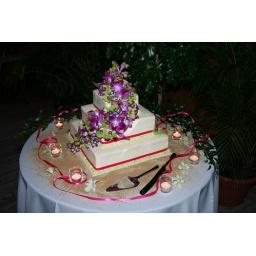
A tropical cake to go with our beach themed wedding in Dewey Beach, Delaware.